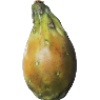
Label: cactus_fruit